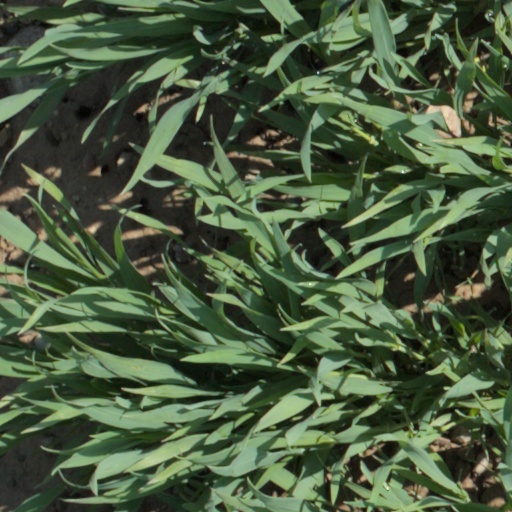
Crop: wheat